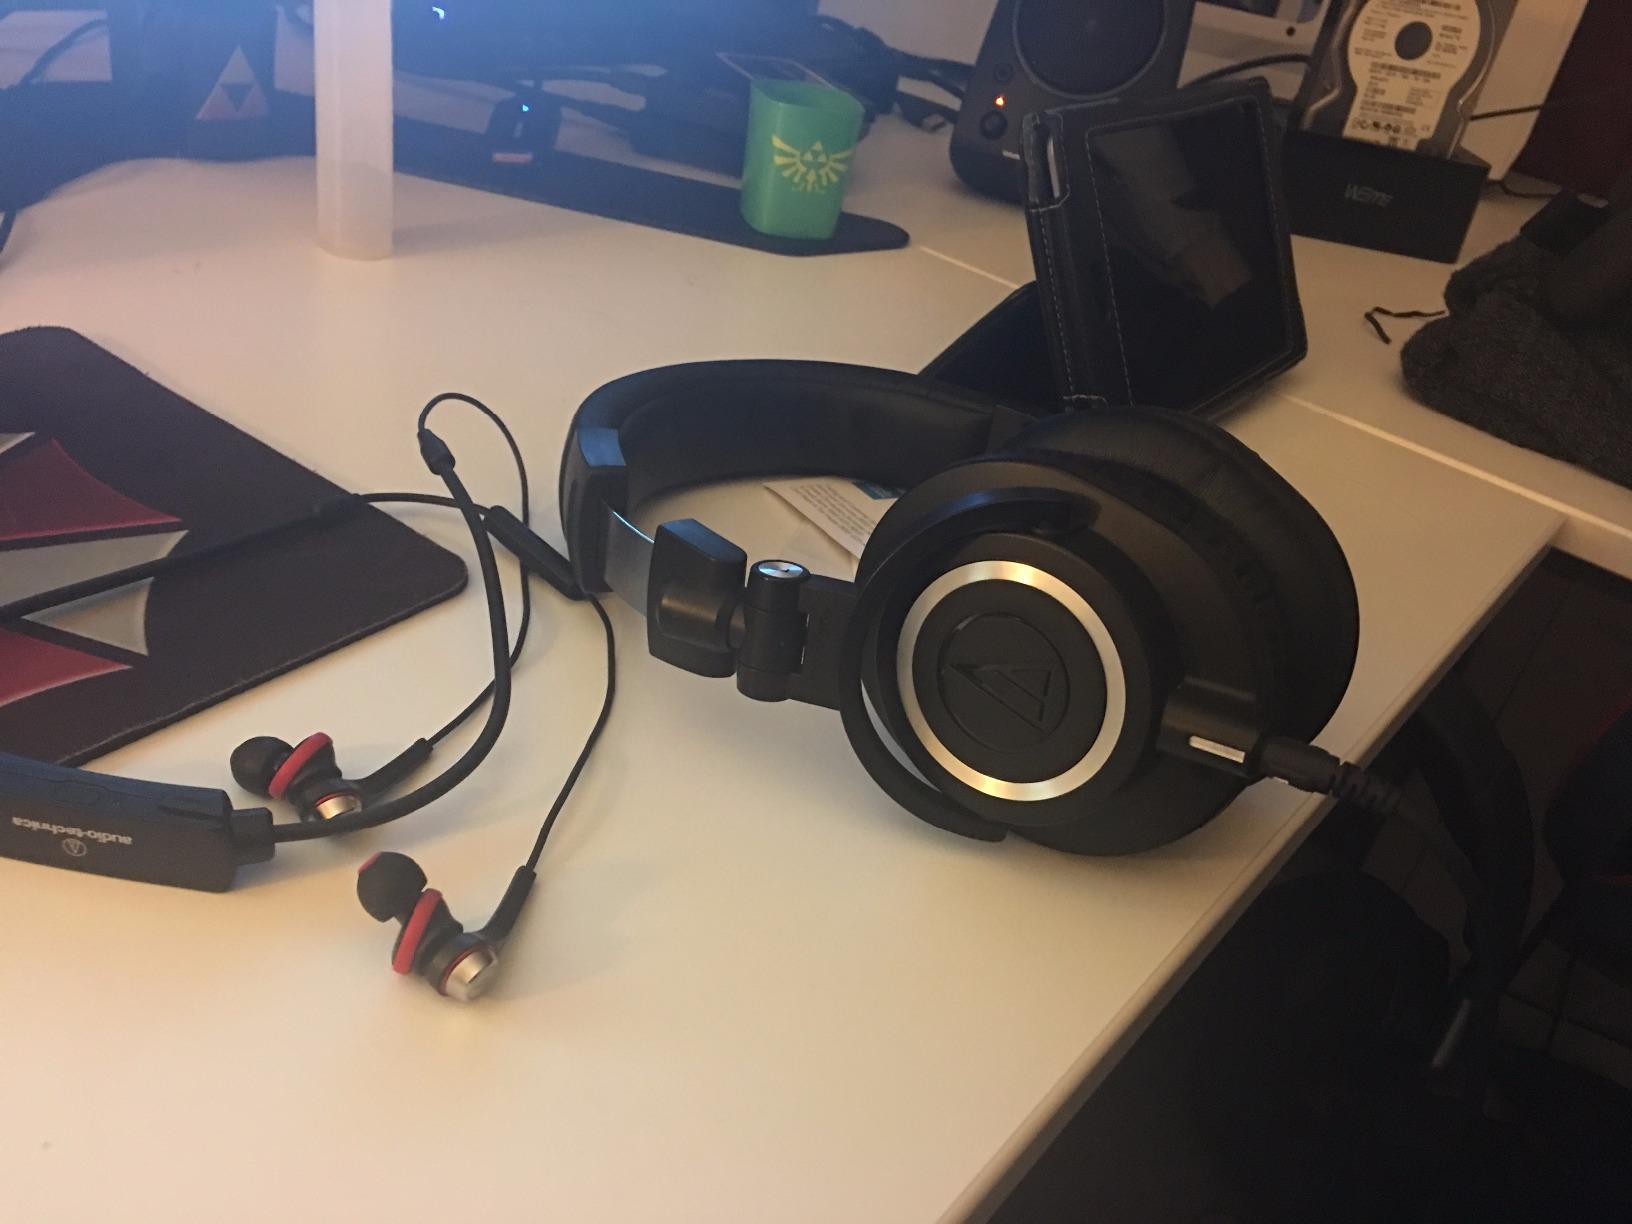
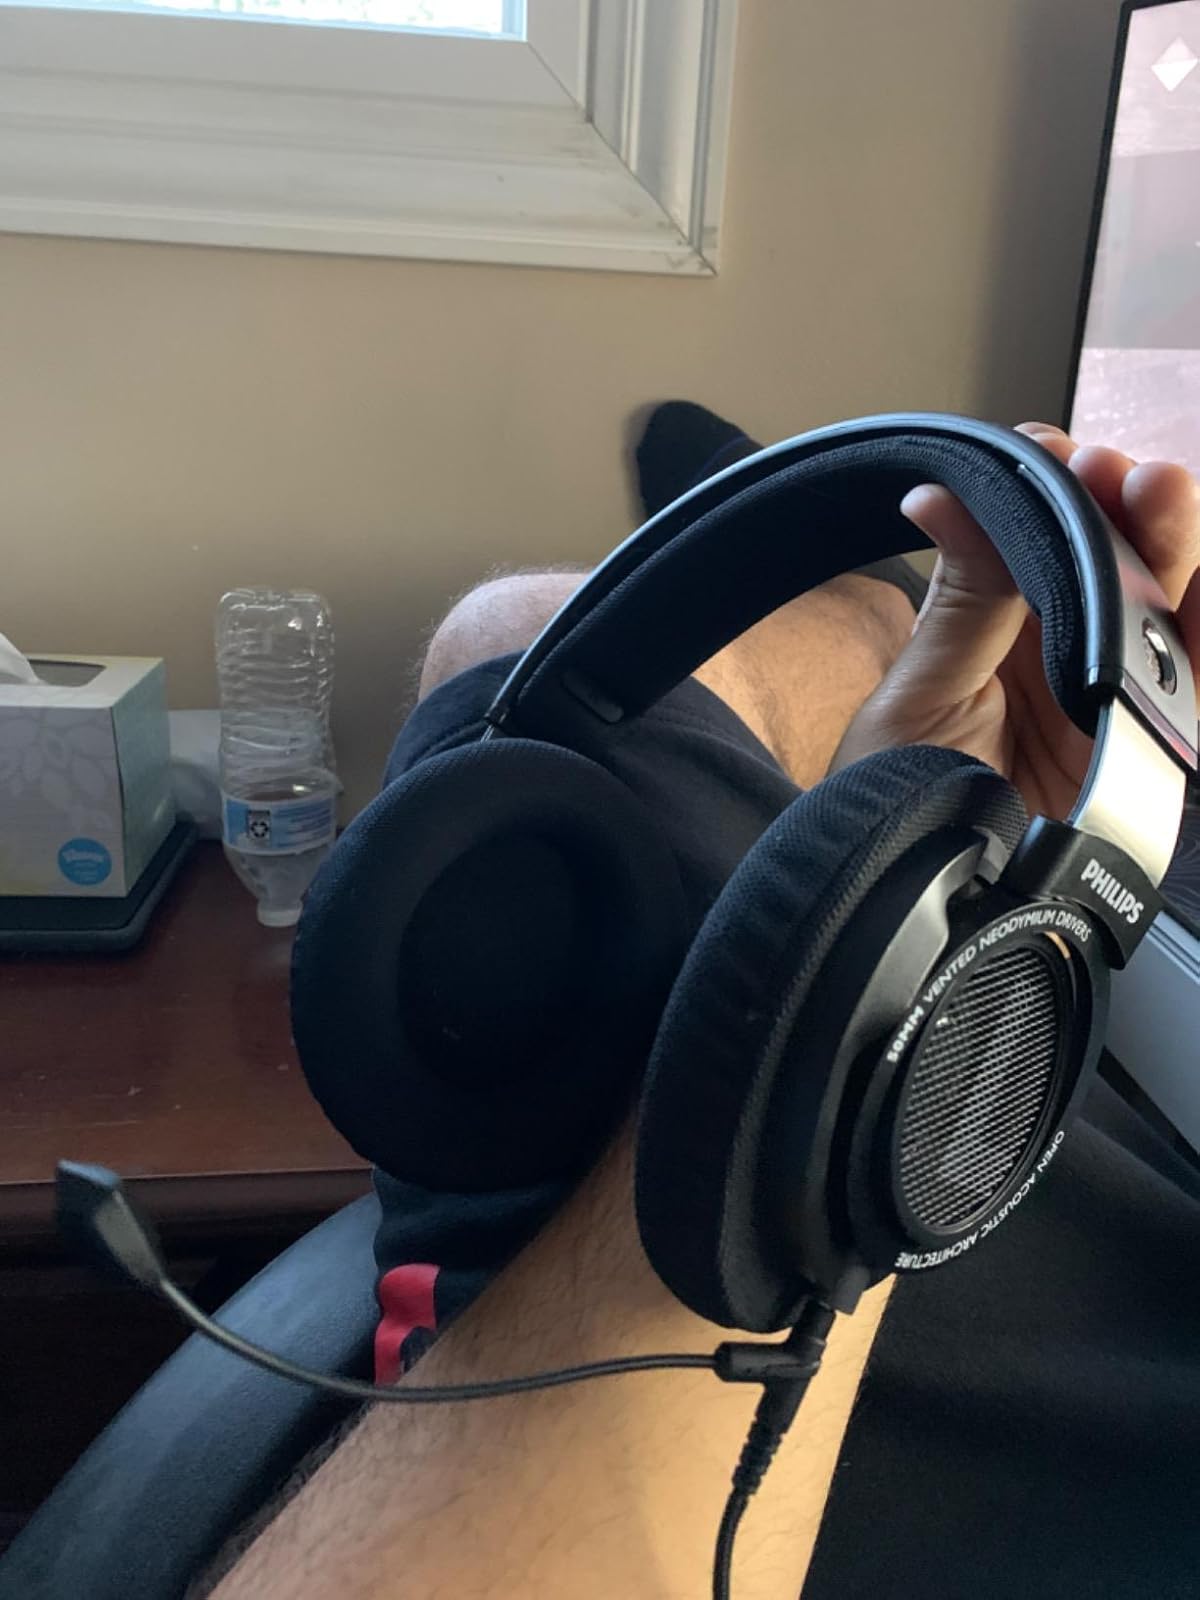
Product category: headphones
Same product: no